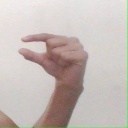
अक्षर: ग